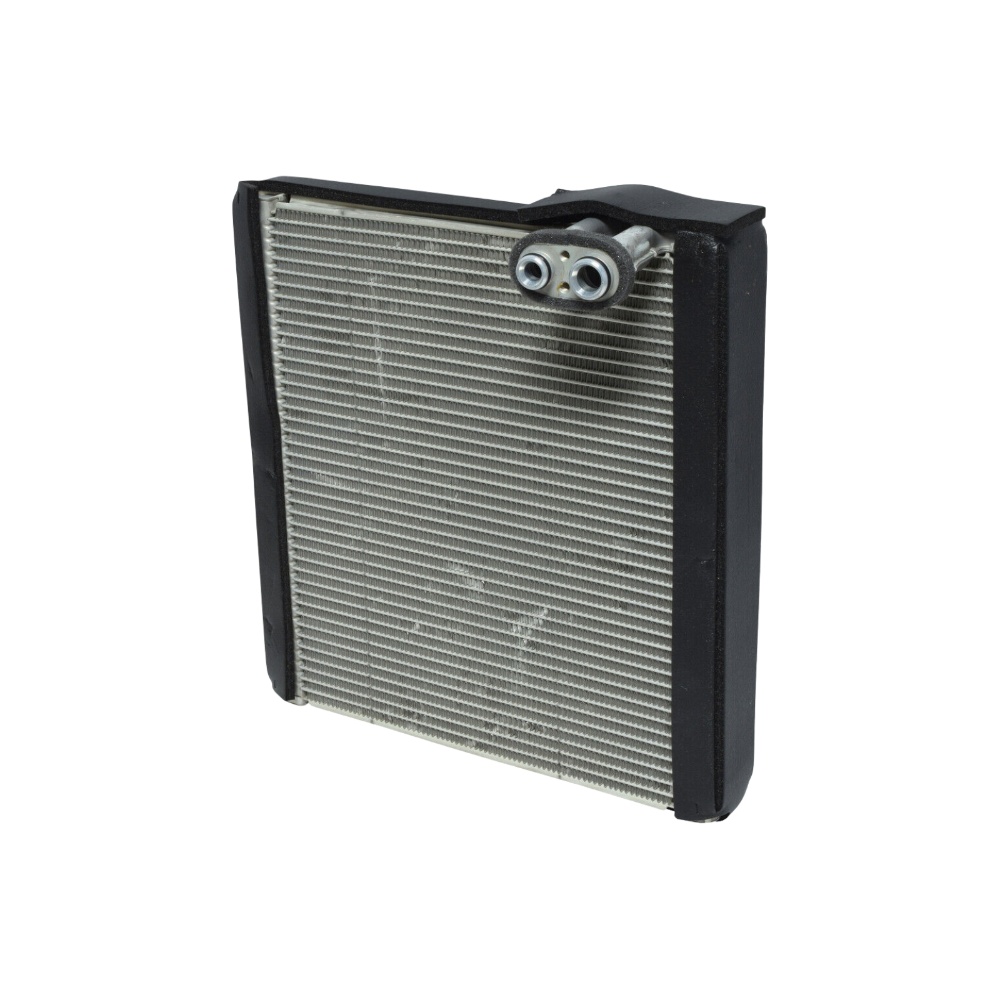
EVAPORADOR AUTO HONDA CR-V 17-20 TOYOTA RAV4 18-20 (  EV 9409244PFC)
Descripción: Evaporador para automóviles Honda Y Toyota. Modelos y años compatibles: HONDA CR-V 2017-2020 TOYOTA RAV4 2018-2020
Brand: _
Category: Vehicles & Parts > Vehicle Parts & Accessories > Motor Vehicle Parts > Motor Vehicle Climate Control > AC Evaporators